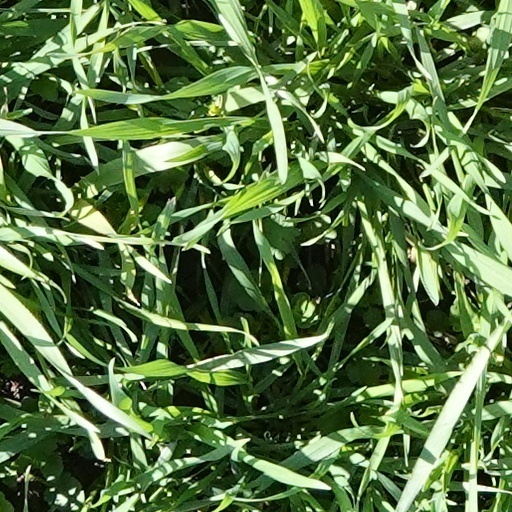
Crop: wheat